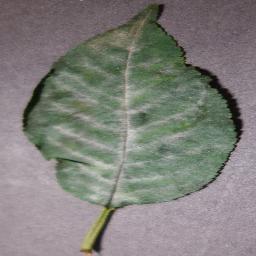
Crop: cherry
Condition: (including_sour)_powdery_mildew